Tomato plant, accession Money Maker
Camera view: vertical (180 deg); turntable rotation: 90 degrees
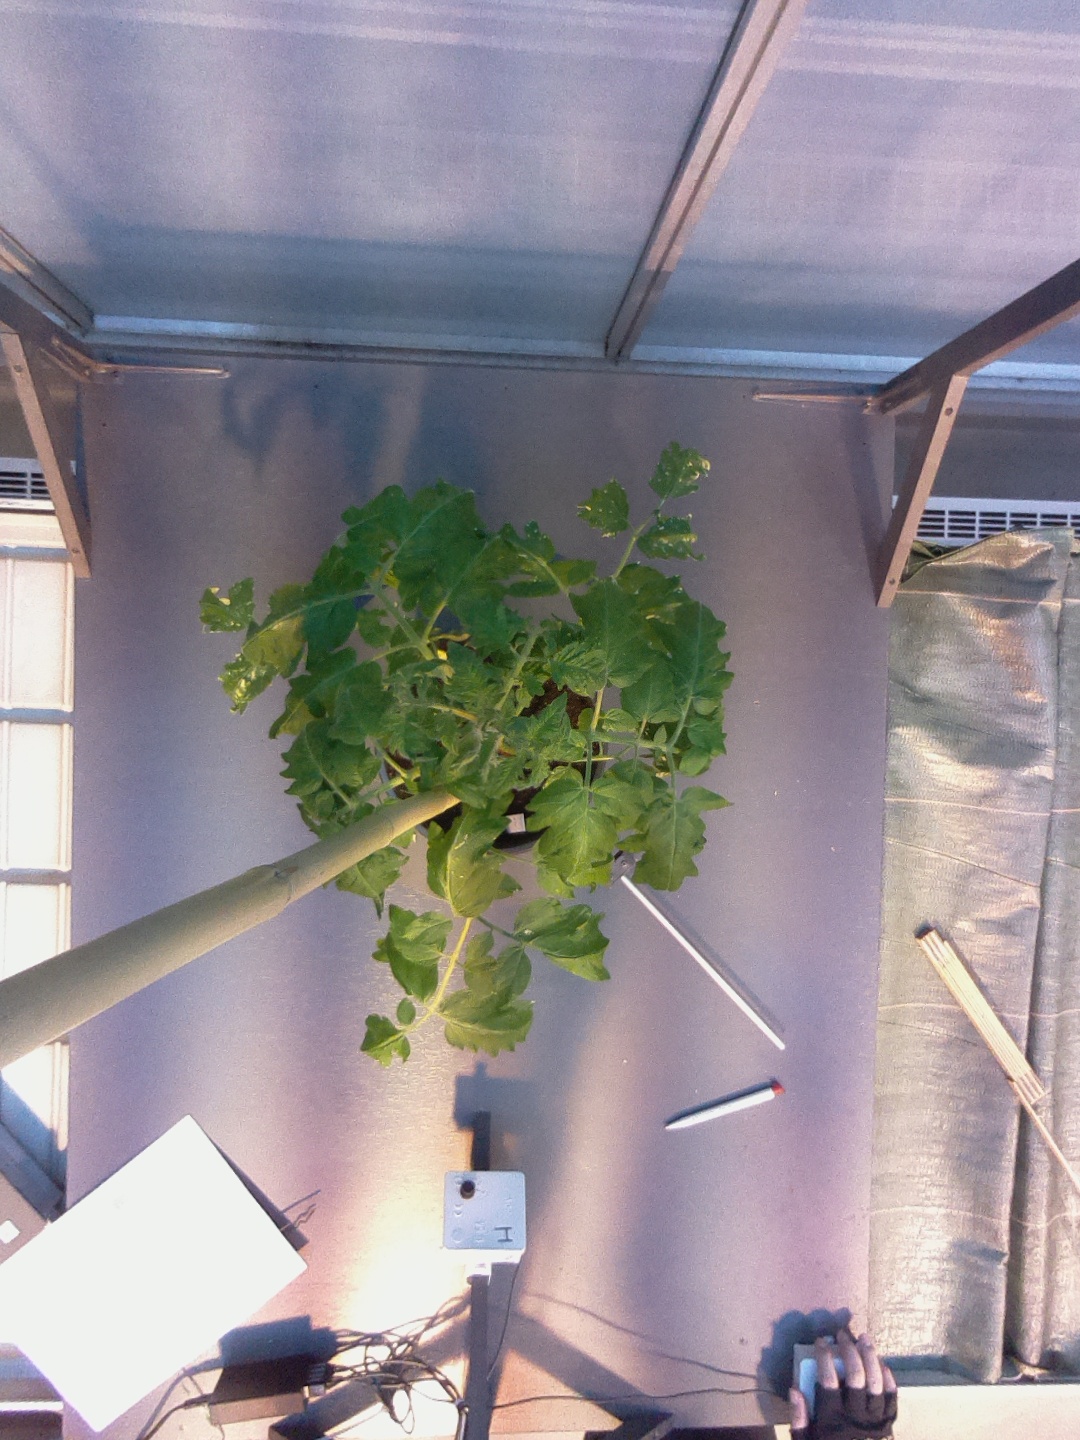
BBCH growth stage 52: 2 inflorescences visible